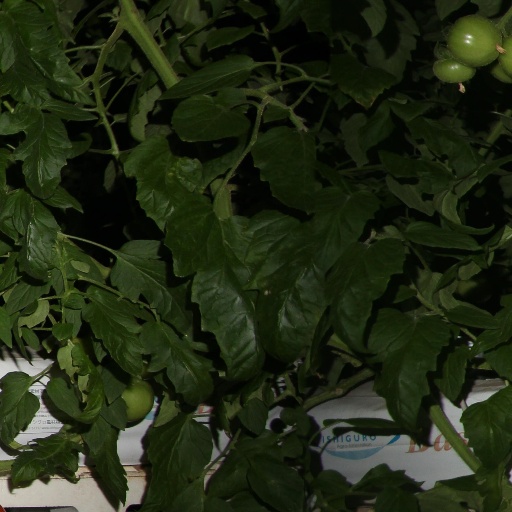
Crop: tomato